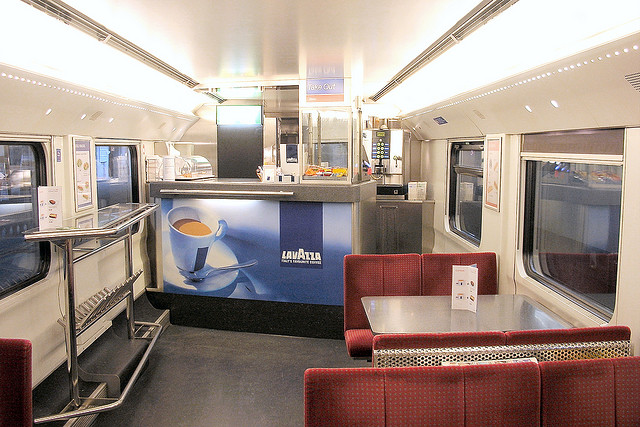
this train has a bar and a few tables in it

A dining car on a train with a counter and red chairs.

The bar area of the dining car on a train.

A bus or train car with a cafe counter built in.

A bus has booths to dine and a counter for serving coffee.